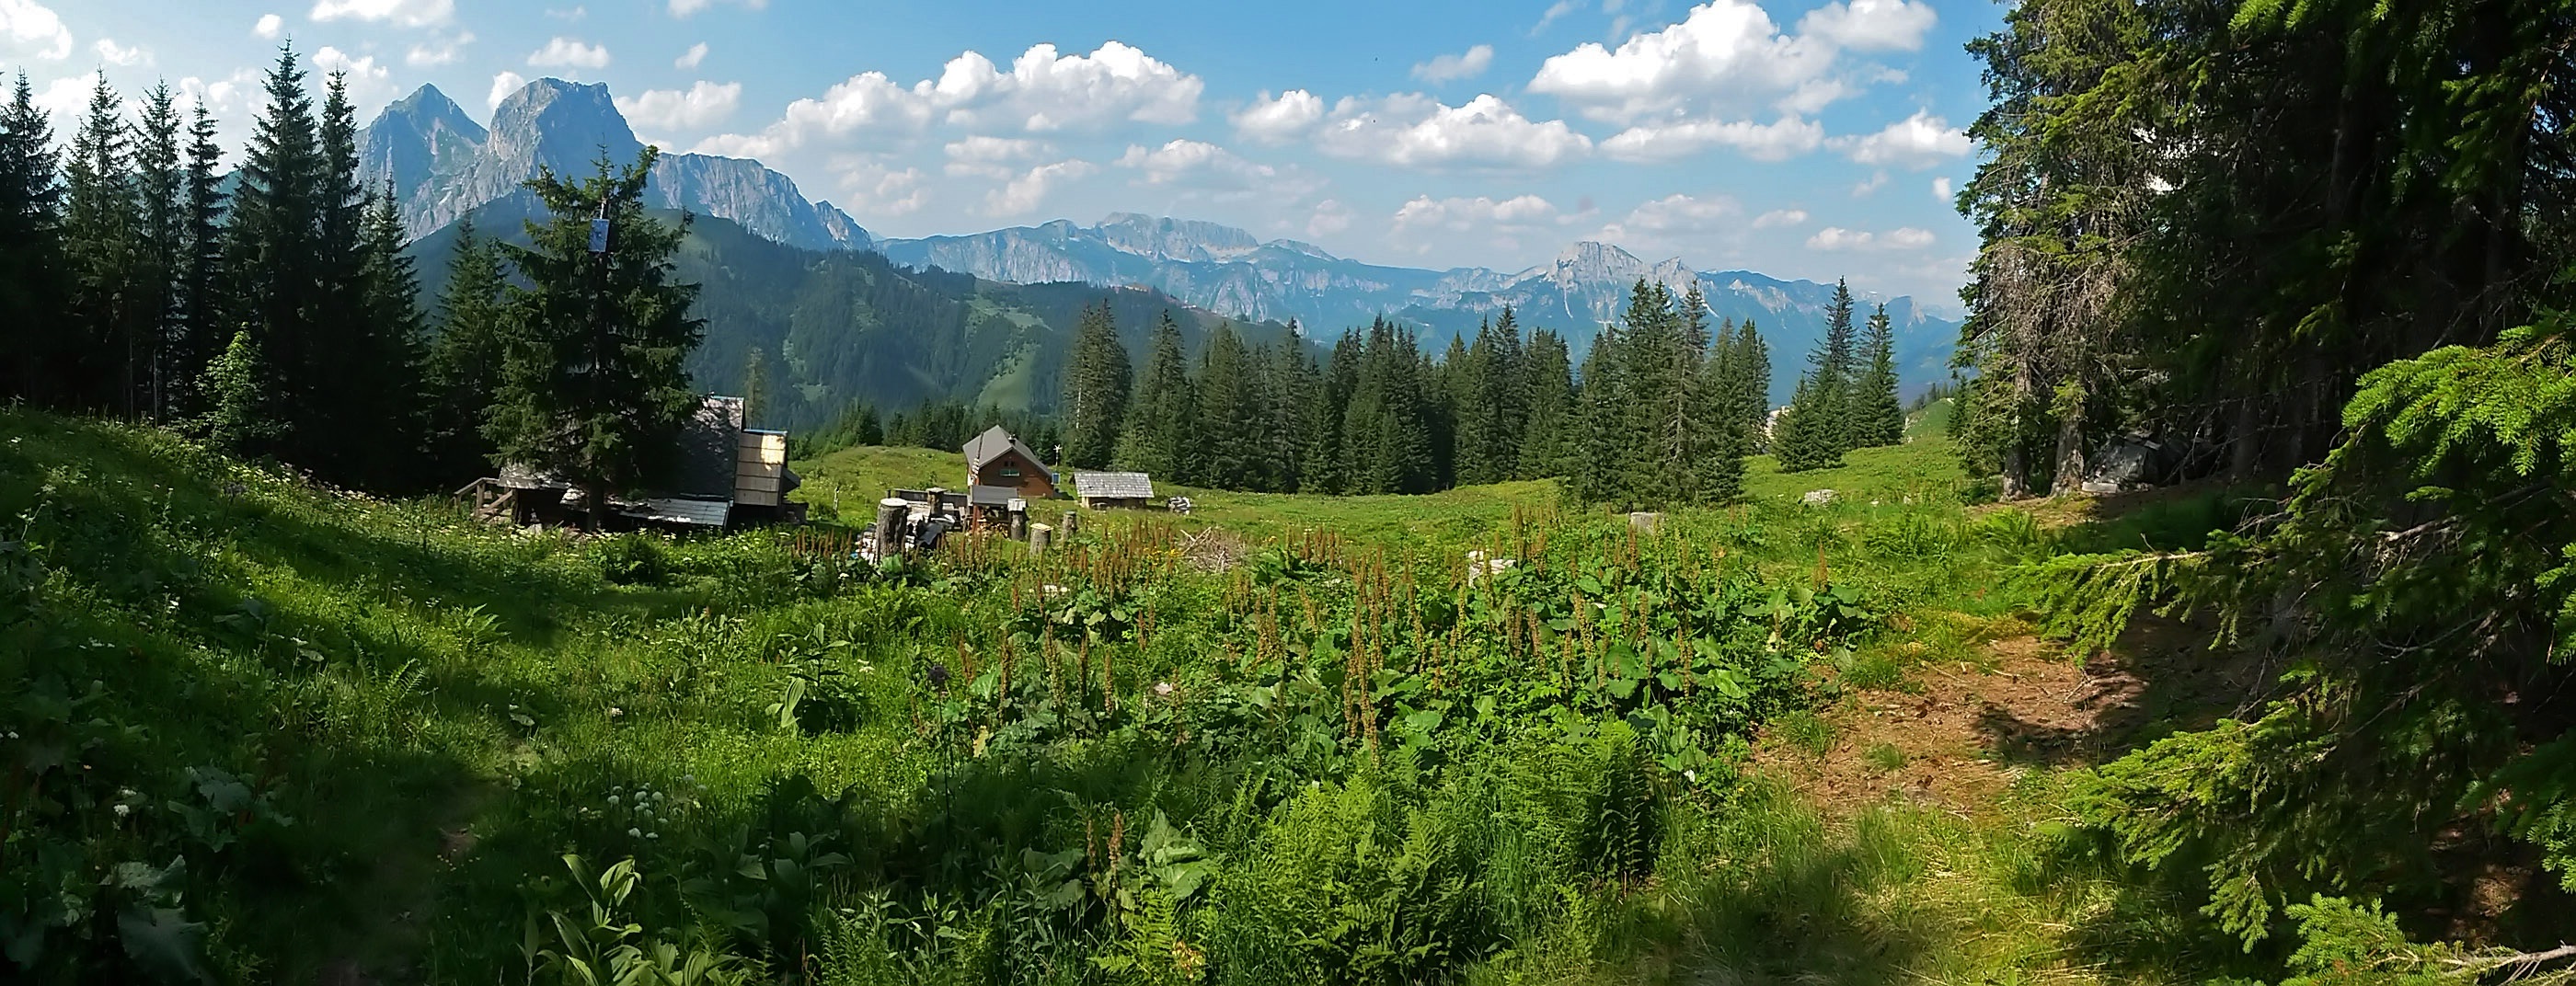
tree, nature, forest, wilderness, walking, mountain, trail, meadow, valley, mountain range, pasture, ridge, mountains, alps, vegetation, plateau, woodland, habitat, ecosystem, nature reserve, biome, natural environment, geographical feature, mountainous landforms, temperate broadleaf and mixed forest, temperate coniferous forest